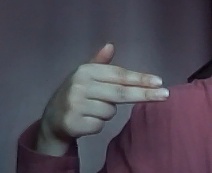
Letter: ghain